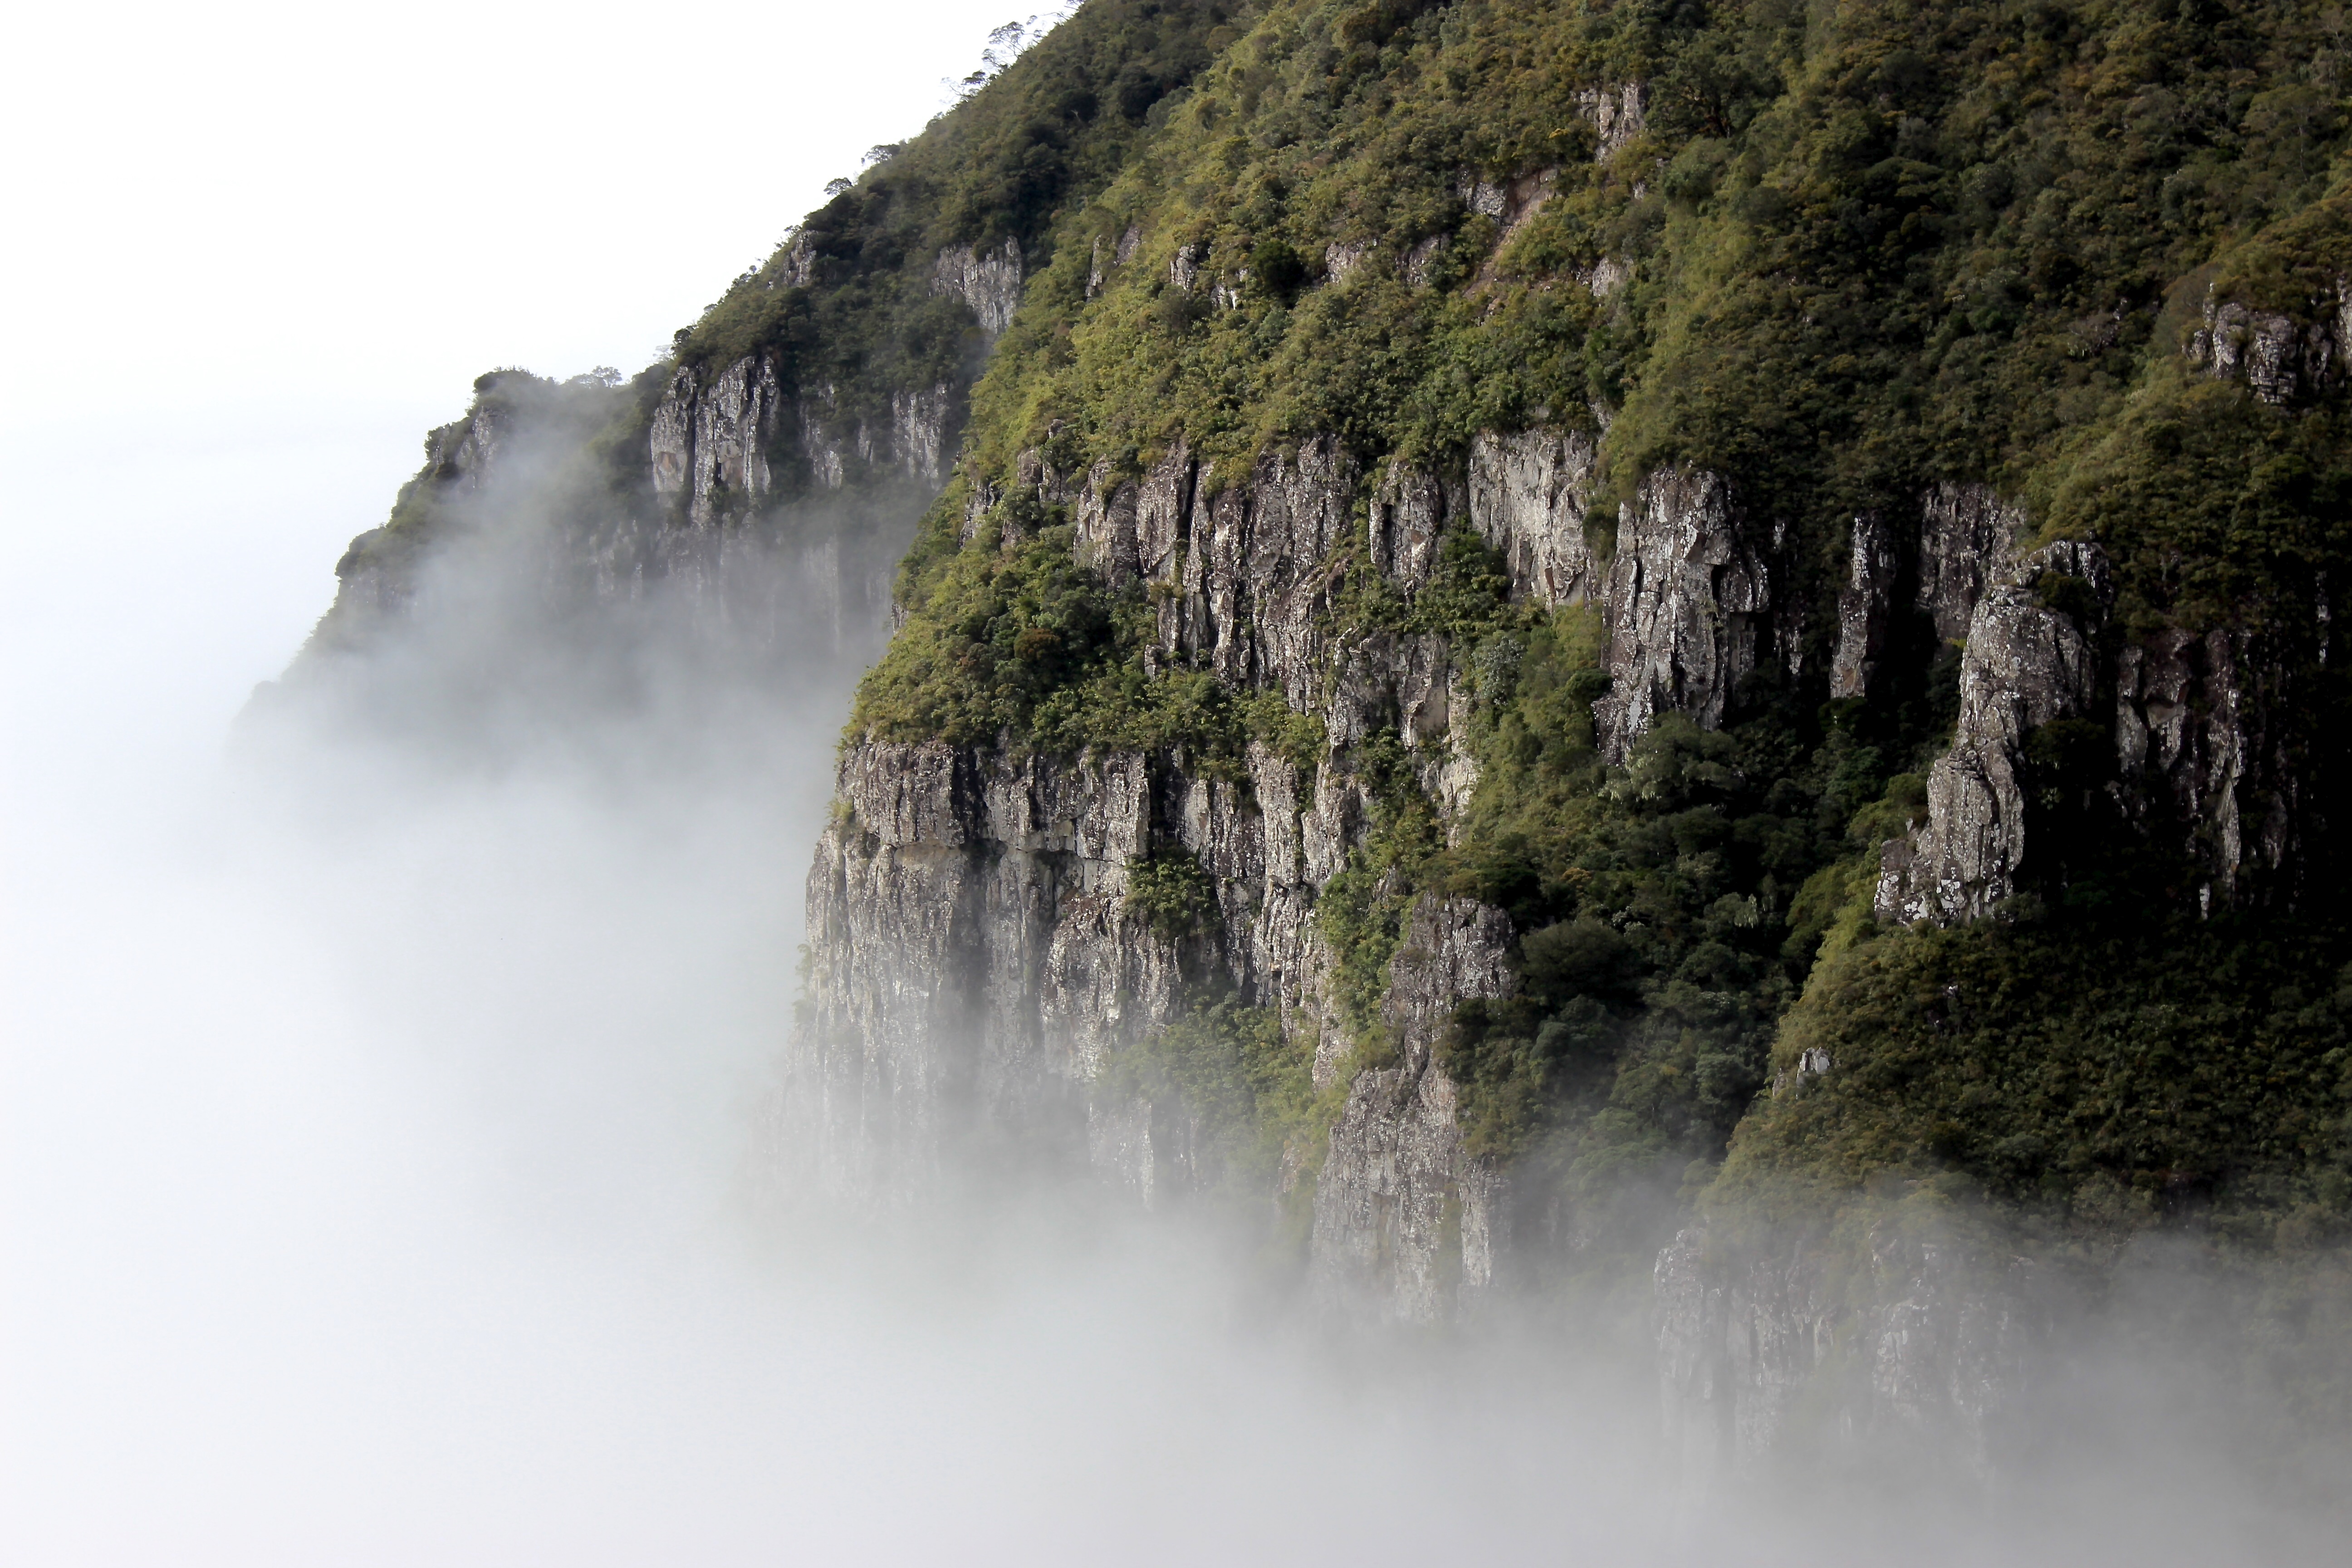
tree, water, rock, waterfall, mountain, fog, mist, river, stone, cliff, rapid, body of water, water feature, atmospheric phenomenon, geological phenomenon